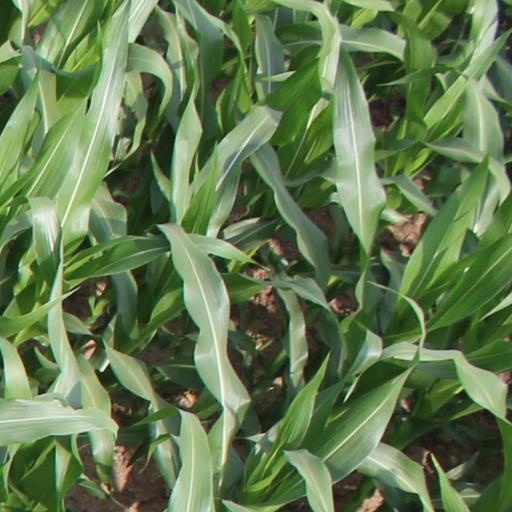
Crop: maize; corn